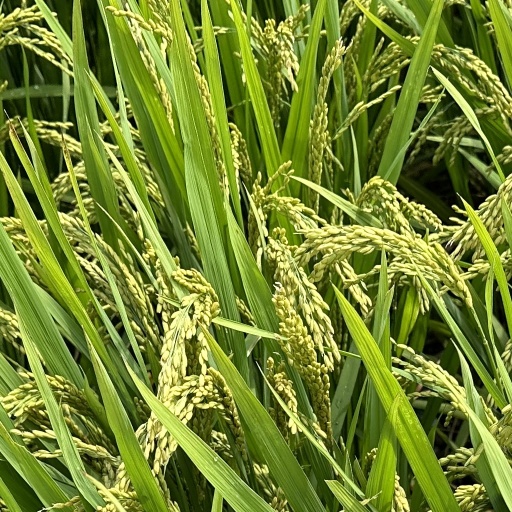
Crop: rice